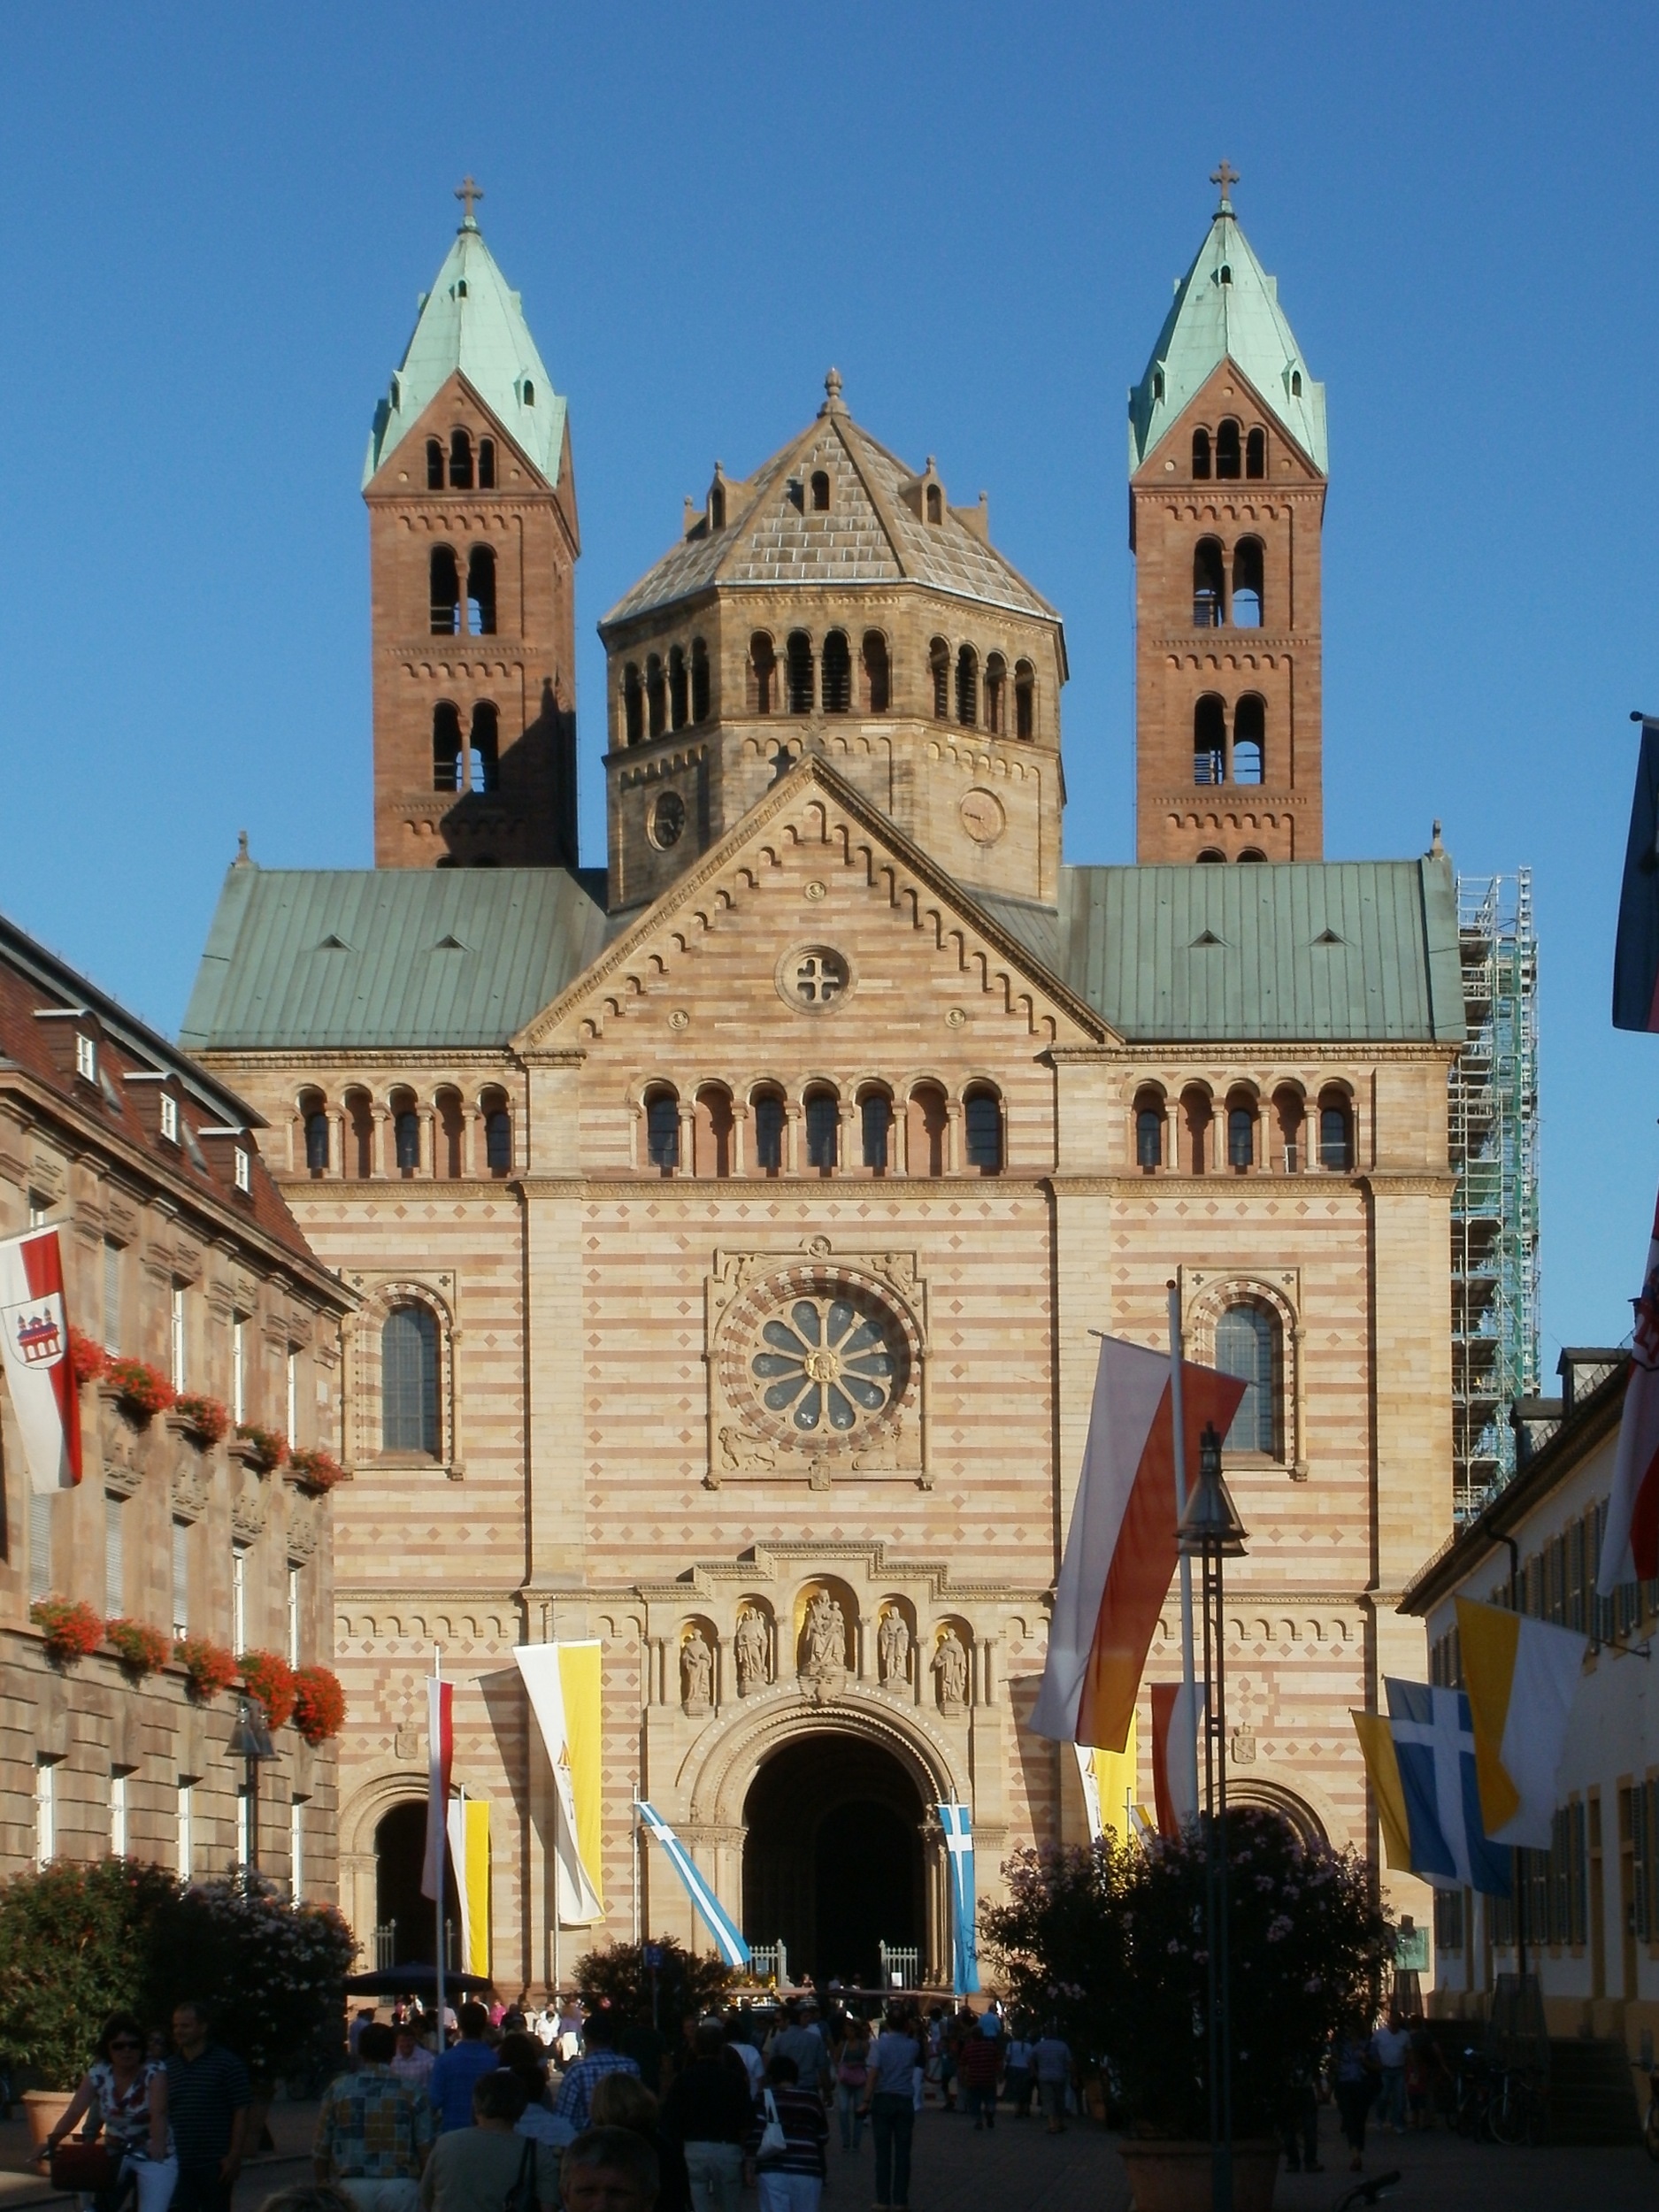
architecture, town, building, old, monument, downtown, europe, plaza, religion, landmark, facade, church, cathedral, exterior, historic, christian, tourism, place of worship, synagogue, town square, famous, heritage, basilica, dom, speyer